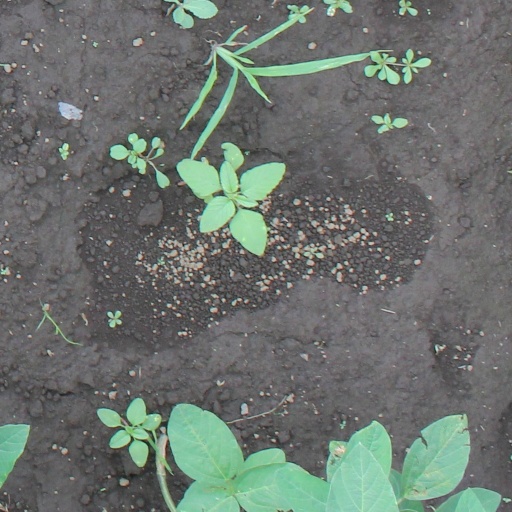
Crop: soybean